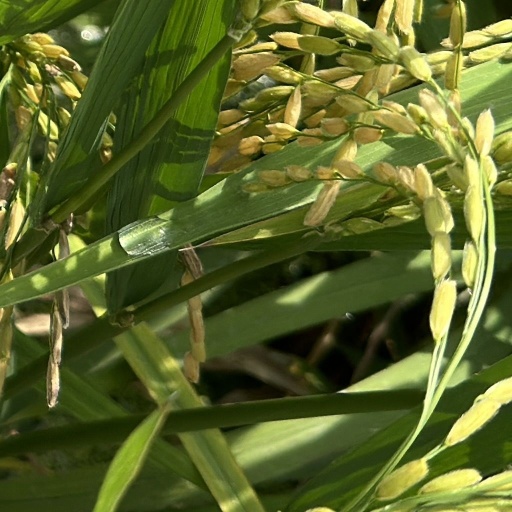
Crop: rice